History of Ny-Ålesund

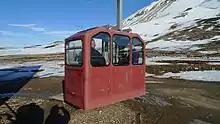
Construction of the gondola to Zeppelinfjellet started in 1988

During the first winter there were five people who stayed the winter. Research expeditions were carried out by the Norwegian Polar Institute, typically with twenty people. Also the University of Cambridge and the University of Trondheim sent annual expeditions of a similar size. An early scientific agent was the Norwegian Institute for Air Research, which has conducted air research in Ny-Ålesund since the mid-1970s. The most prominent project was the Man and the Biosphere Project, which later also saw participation from the University of Tromsø and the University of Bergen and lasted until 1985. Additional international universities started sending expeditions in the latter half of the 1970s, such as the Max Planck Institute, Louisiana State University and the Danish Space Research Institute. The number of guest days for researchers and students reached 2,059 in 1980. A radio line repeater was installed at Kongsvegpasset in 1980, resulting in Ny-Ålesund receiving a telephone connection.